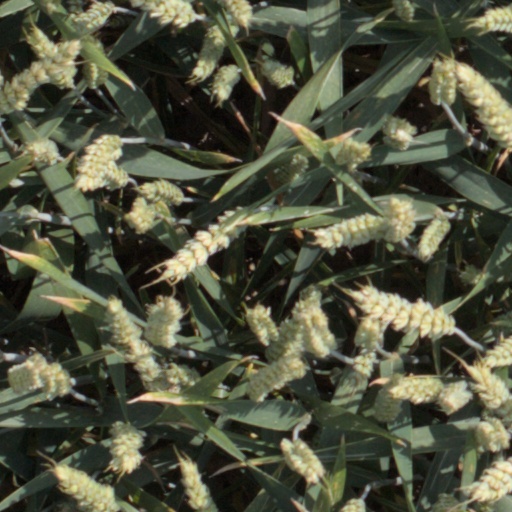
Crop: wheat